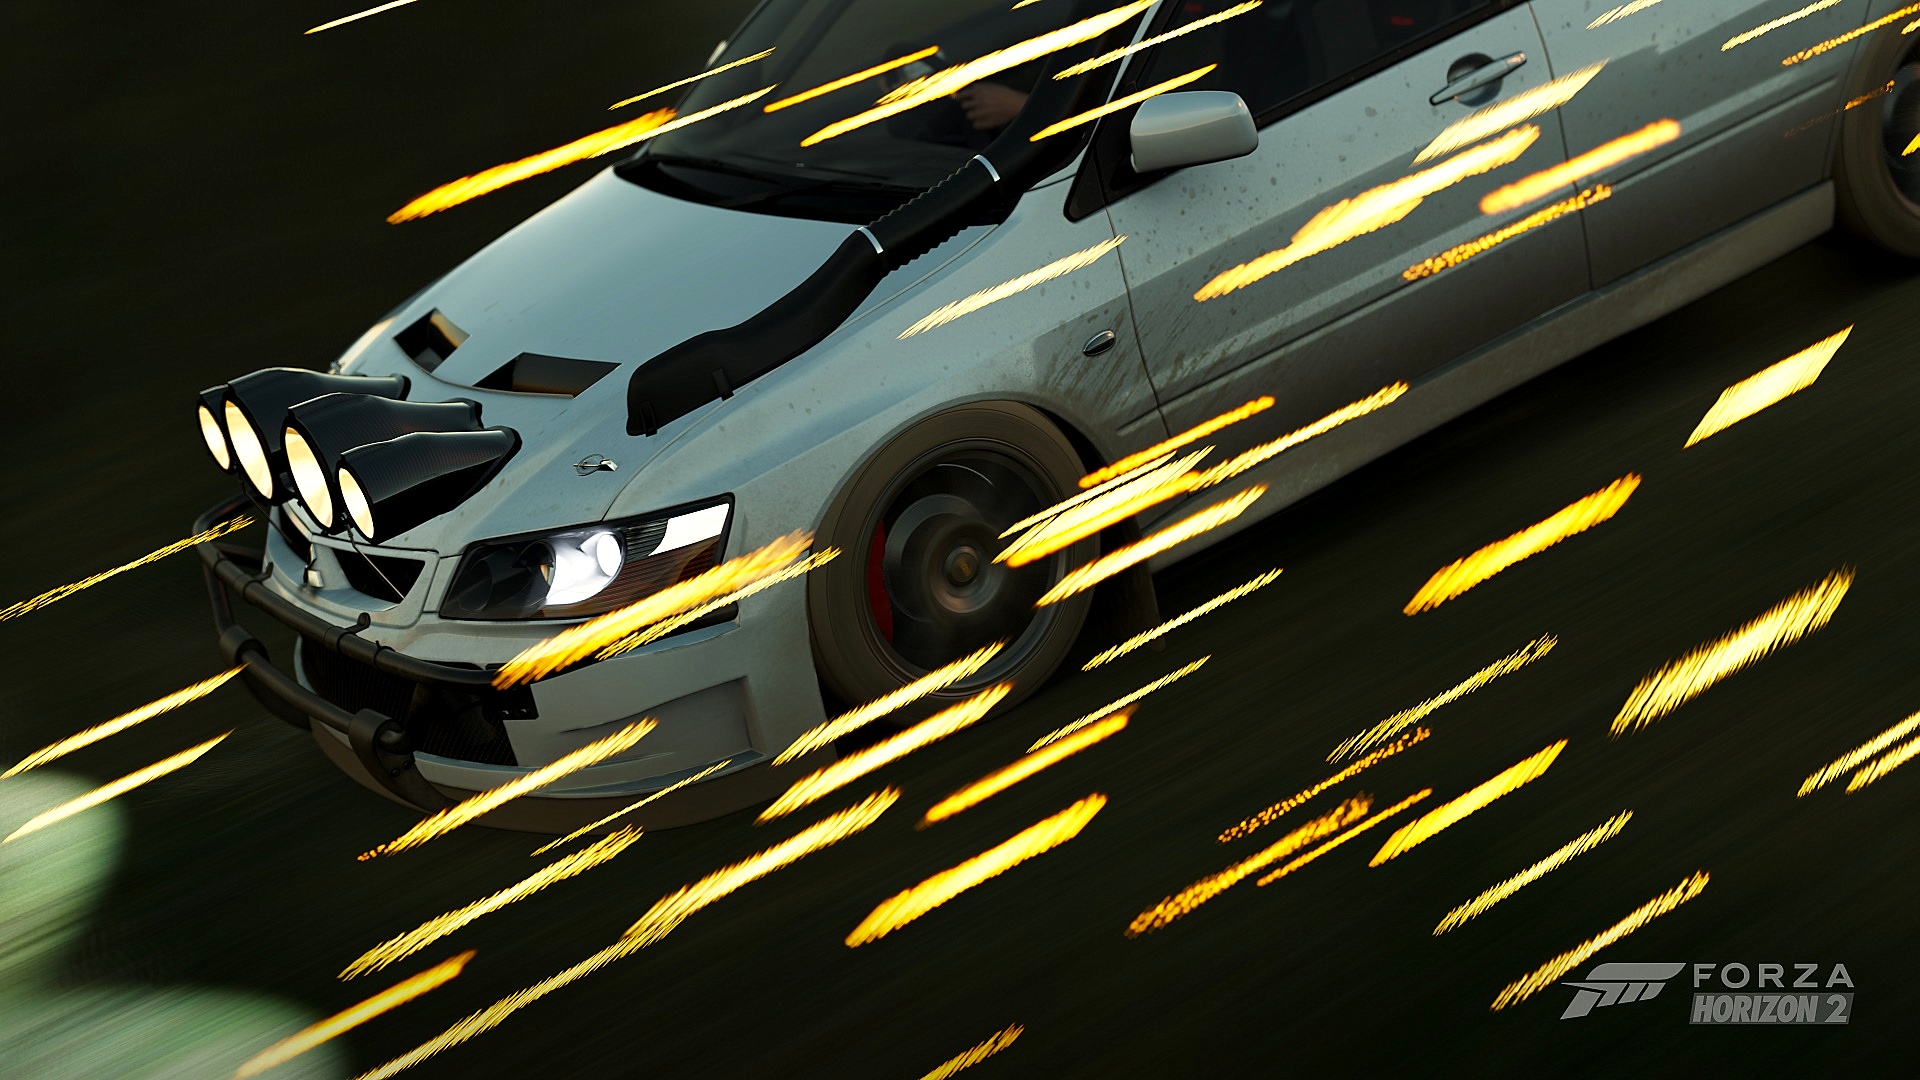
car, driving, vehicle, sports car, bumper, supercar, race track, screenshot, model car, auto show, automobile make, automotive exterior, automotive design, luxury vehicle